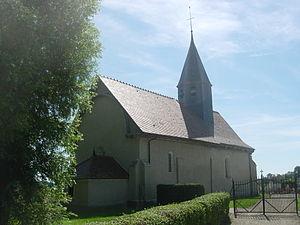
Saint-Christophe-Dodinicourt
Saint-Christophe-Dodinicourt est une commune française, située dans le département de l'Aube en région Grand Est.